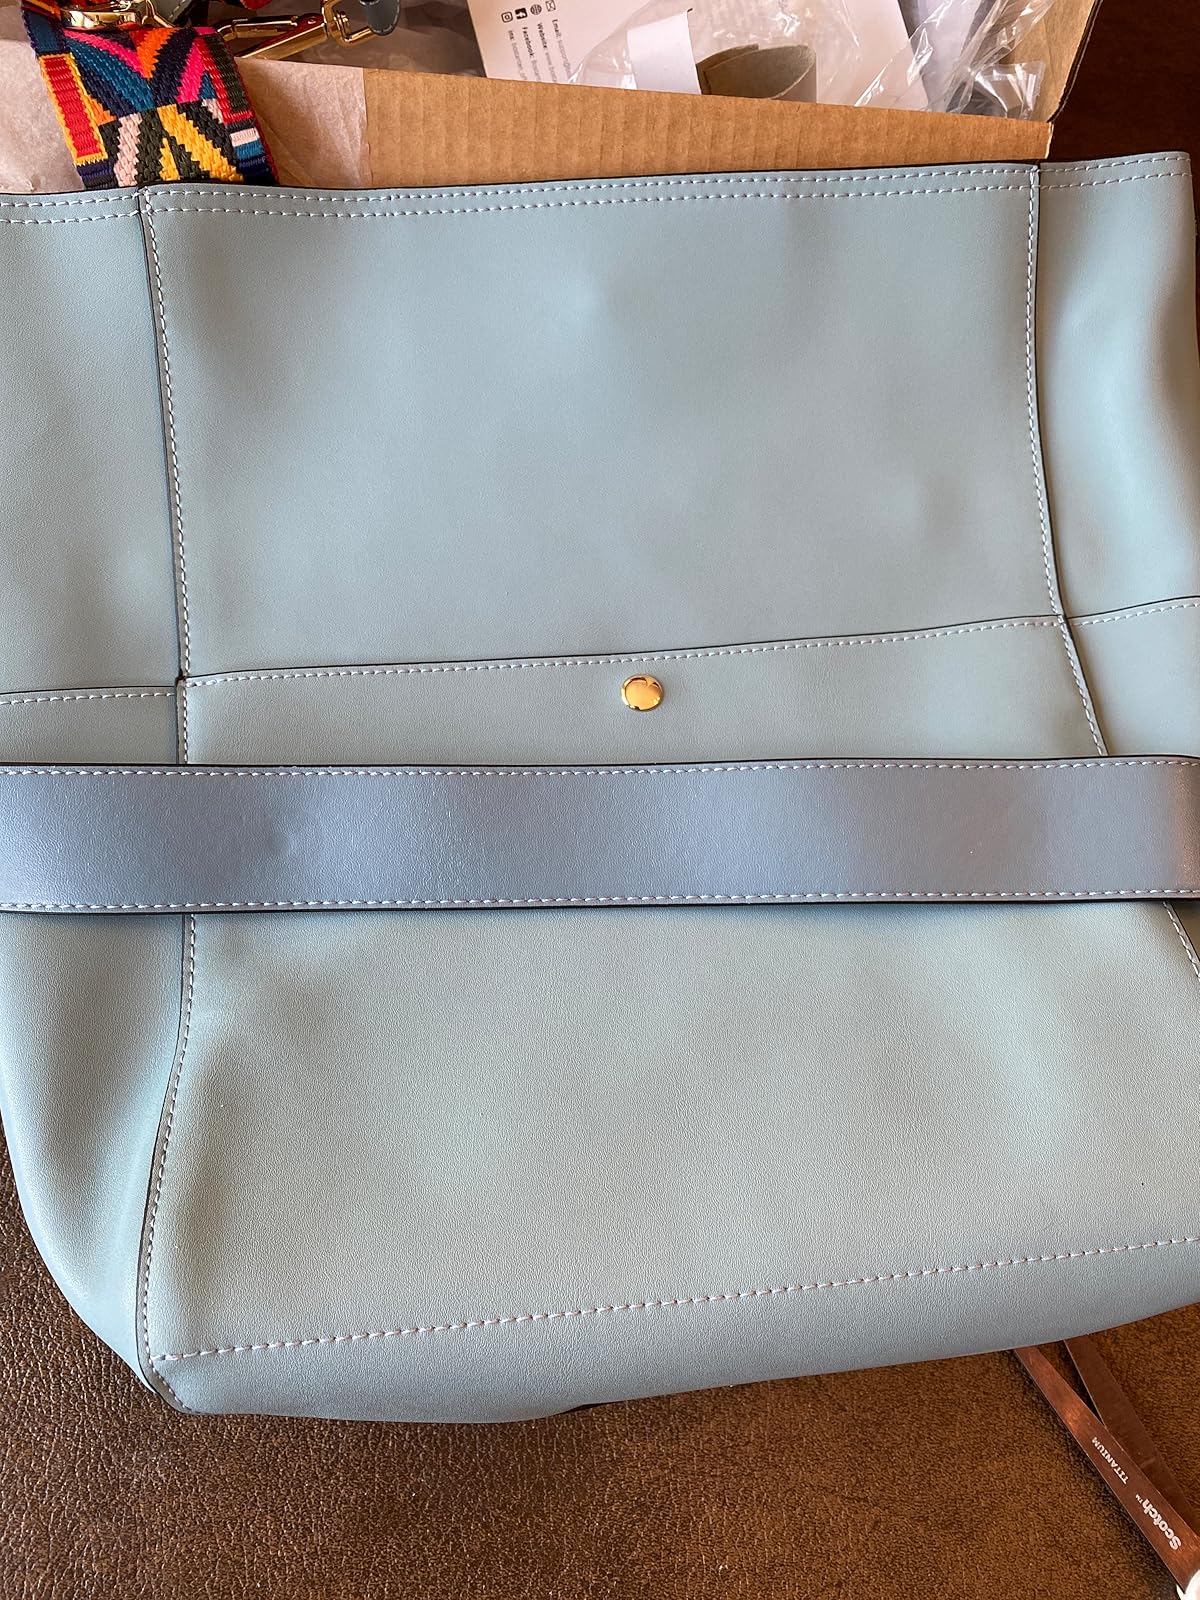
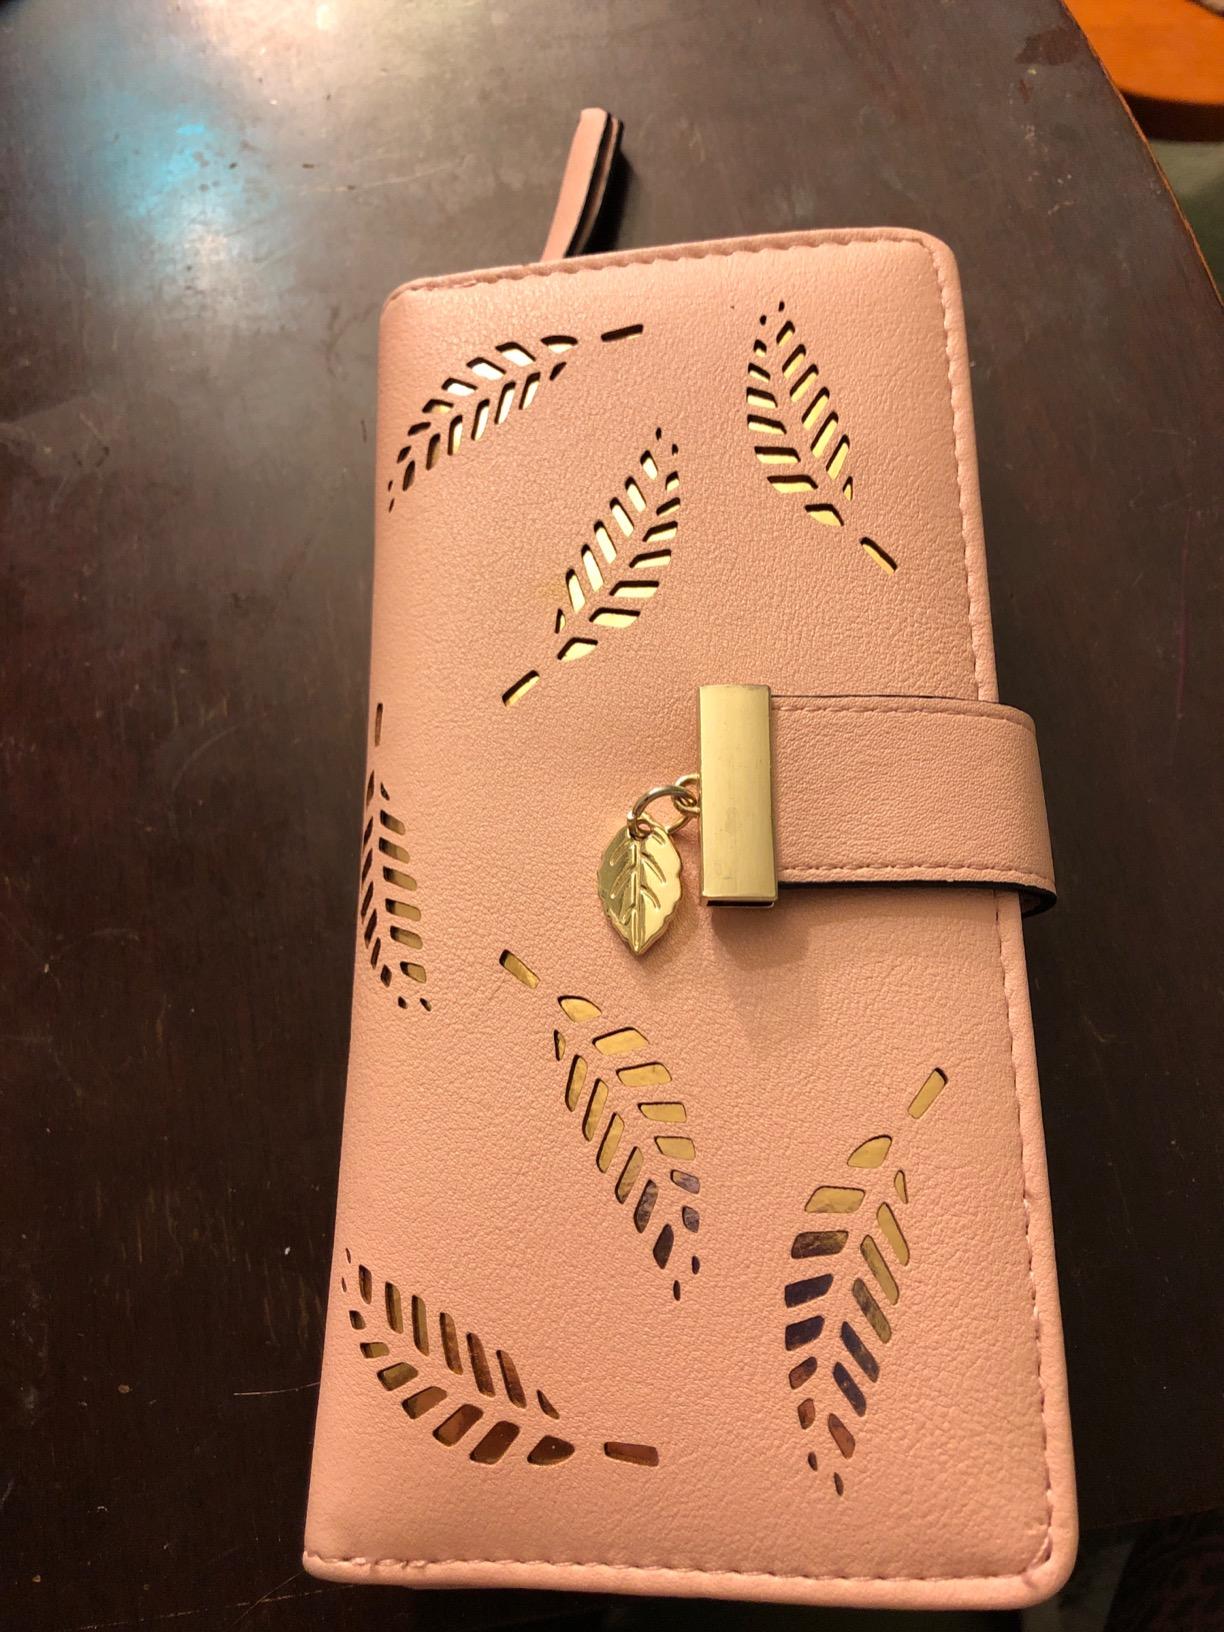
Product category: accessories_handbag
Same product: no